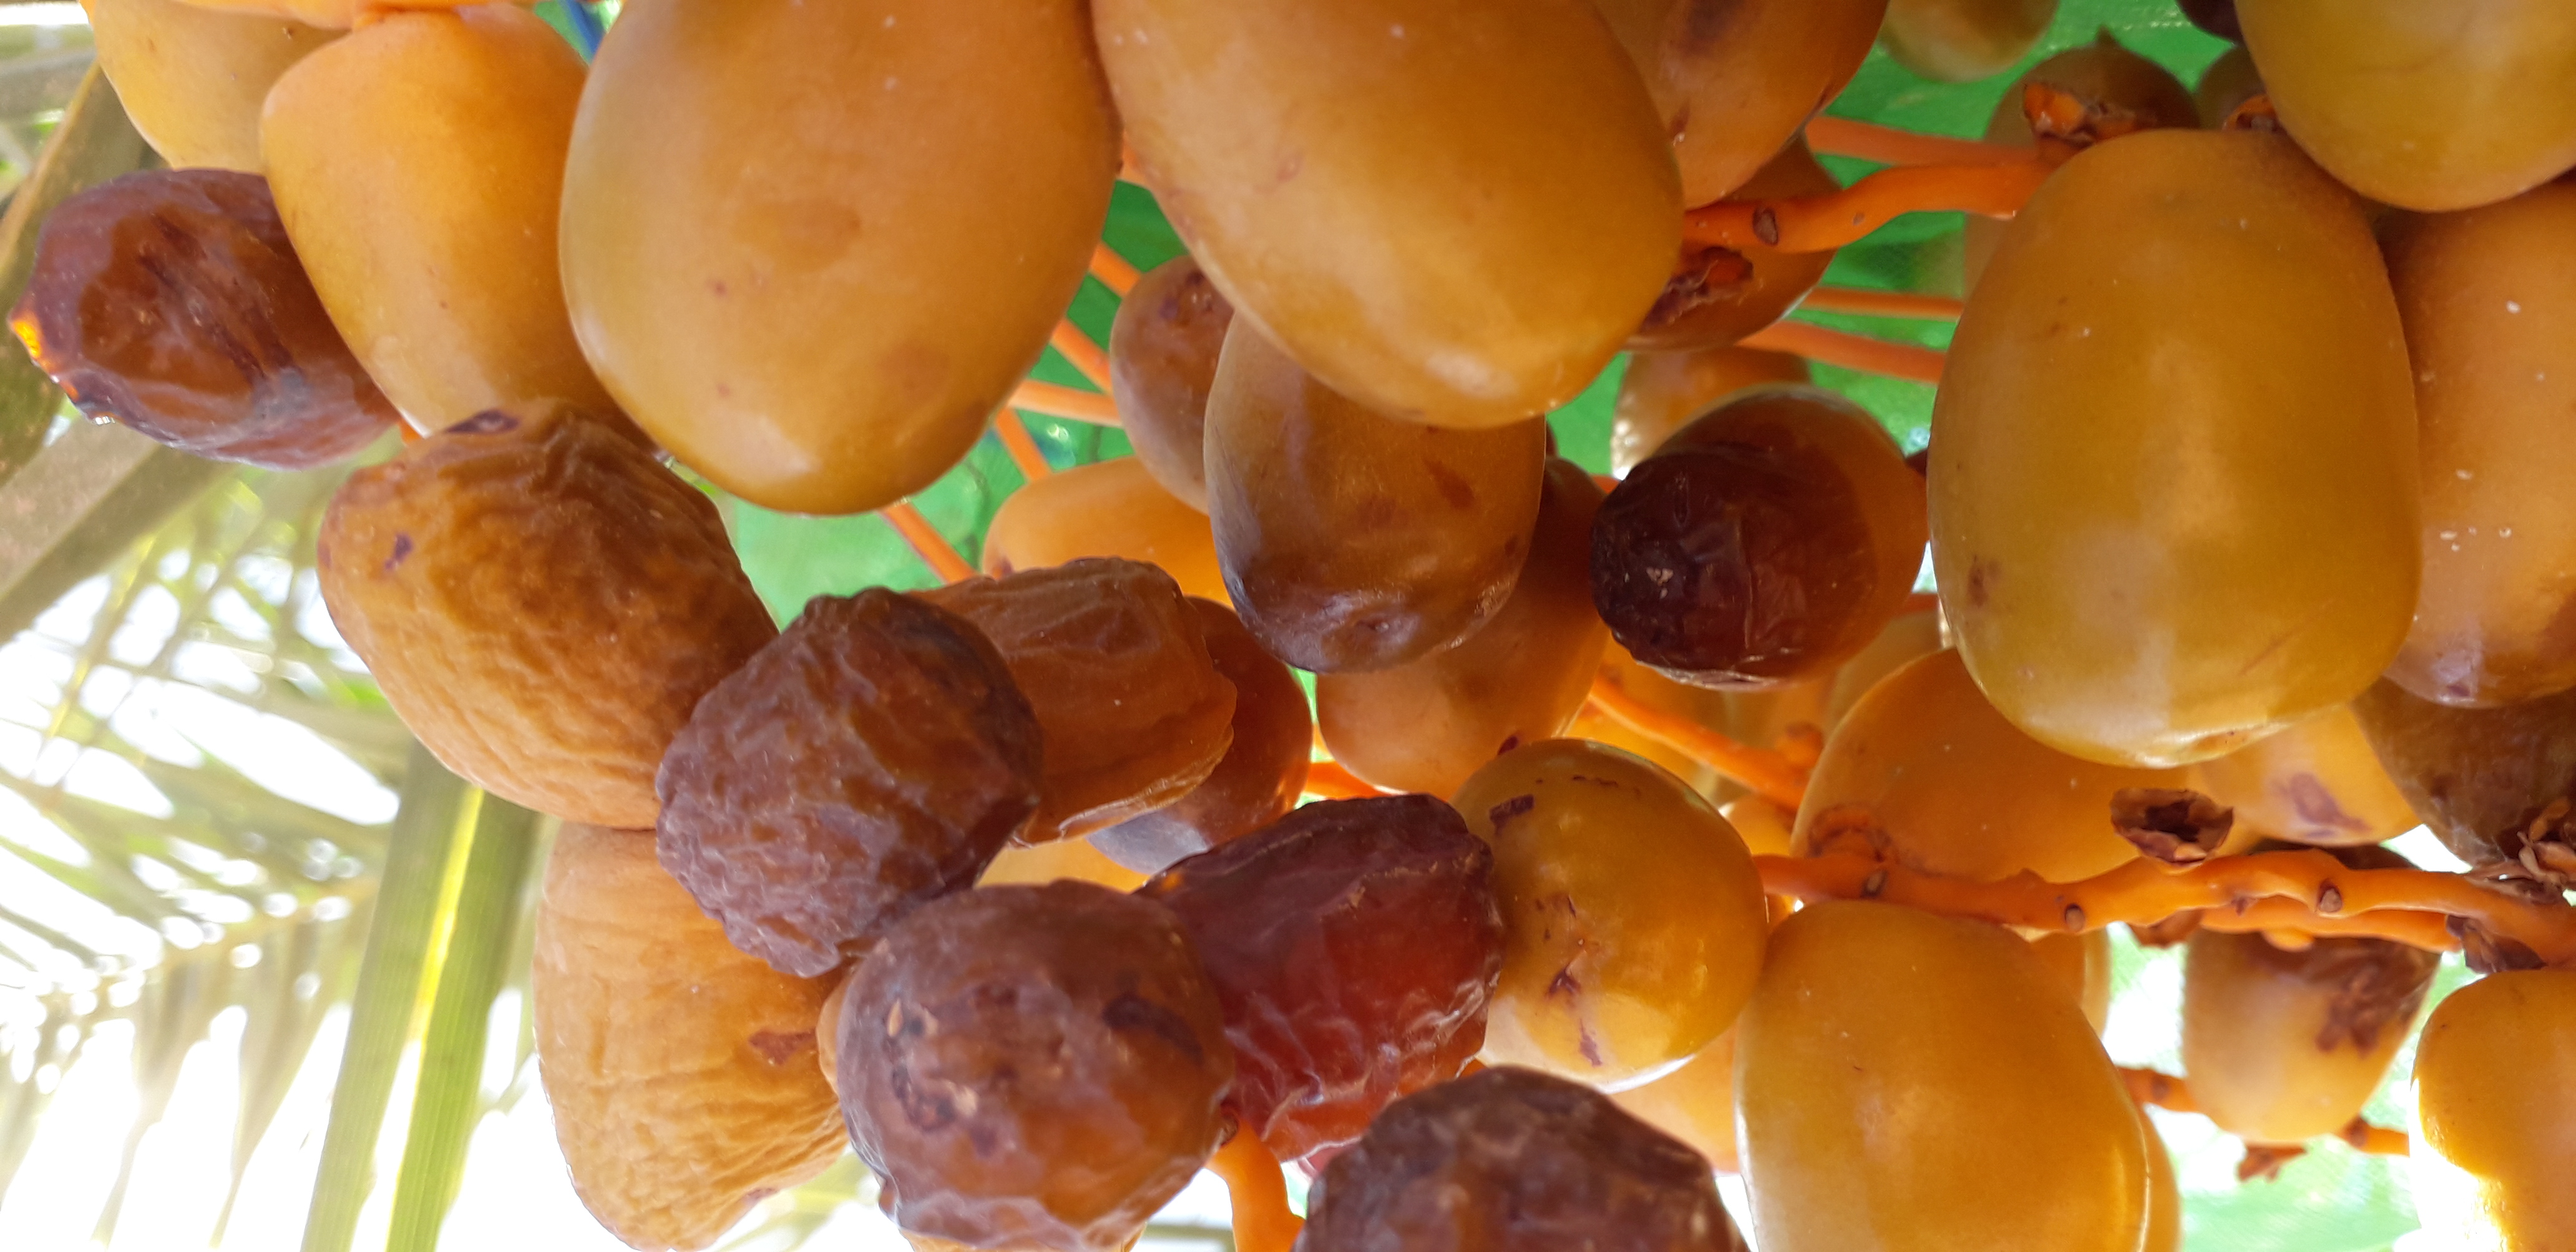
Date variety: Boufagous